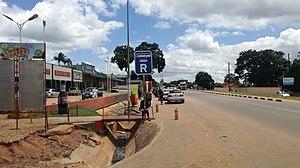
Chipata est la ville principale et la capitale de la Province Orientale en Zambie. Sa population s'élève à 156 773 habitants en 2010.